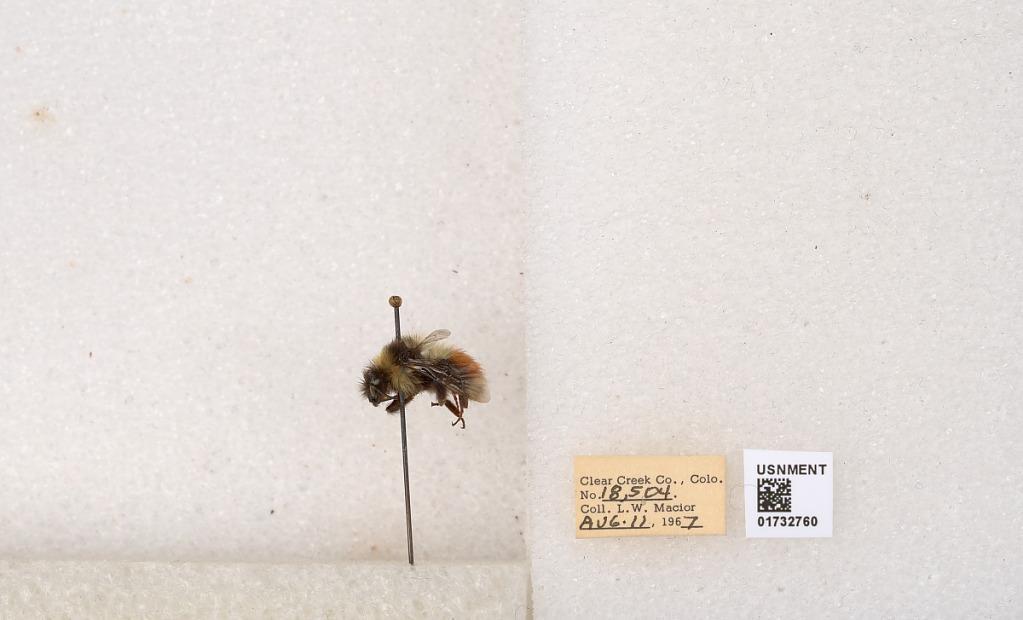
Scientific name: Bombus (Pyrobombus) sylvicola Kirby
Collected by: L. Macior
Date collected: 1967-8-11
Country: United States
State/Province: Colorado
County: Clear Creek
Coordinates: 39.6891, -105.644